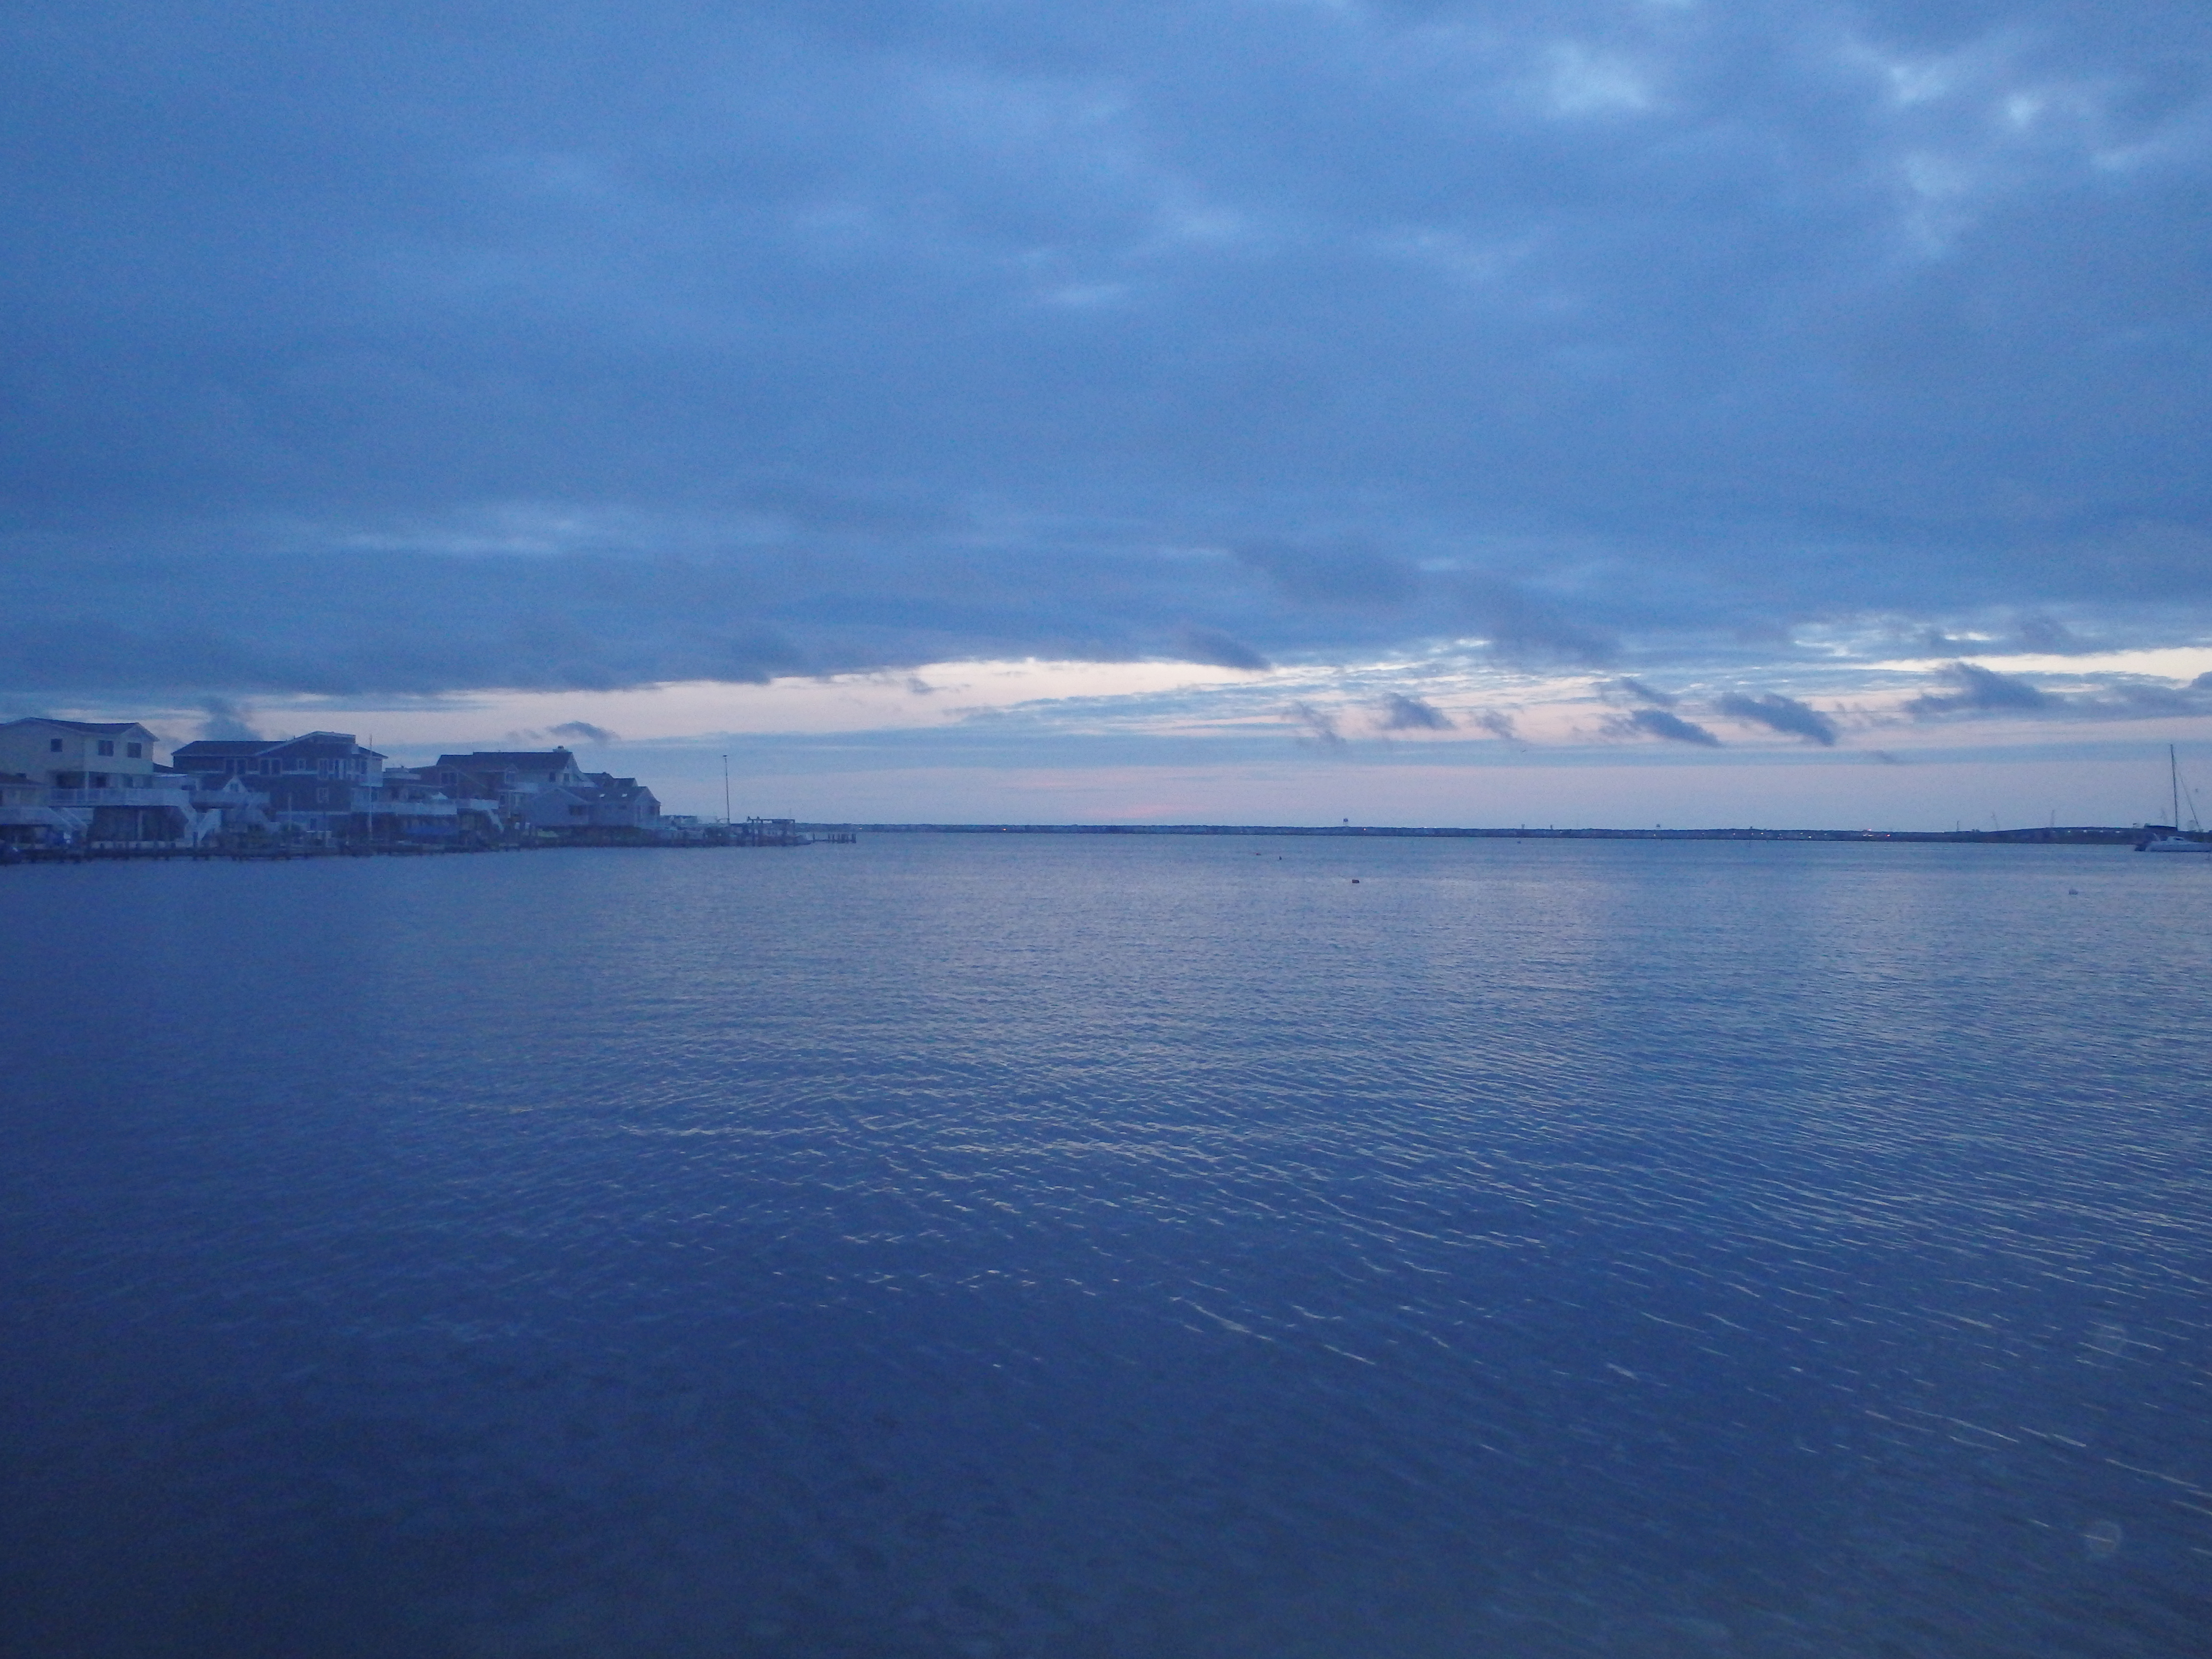
evening, bay, water, ocean, sea, sky, horizon, calm, daytime, waterway, loch, coastal and oceanic landforms, cloud, water resources, lake, reservoir, fjord, arctic ocean, inlet, cumulus, glacial landform, coast, sound, mountain range